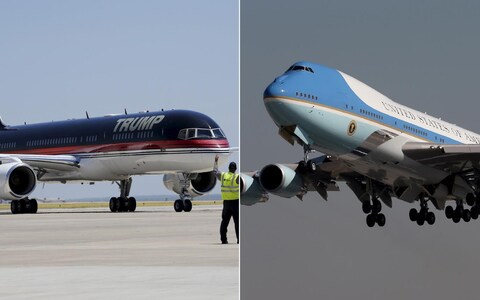
Vehicle type: Planes